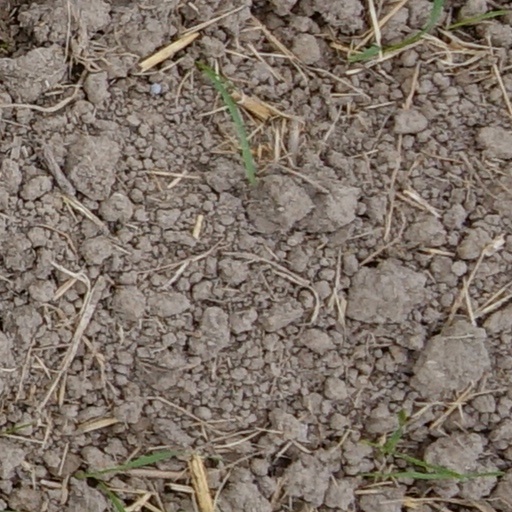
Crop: wheat